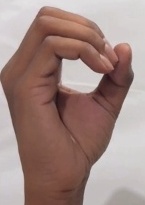
ASL sign: O